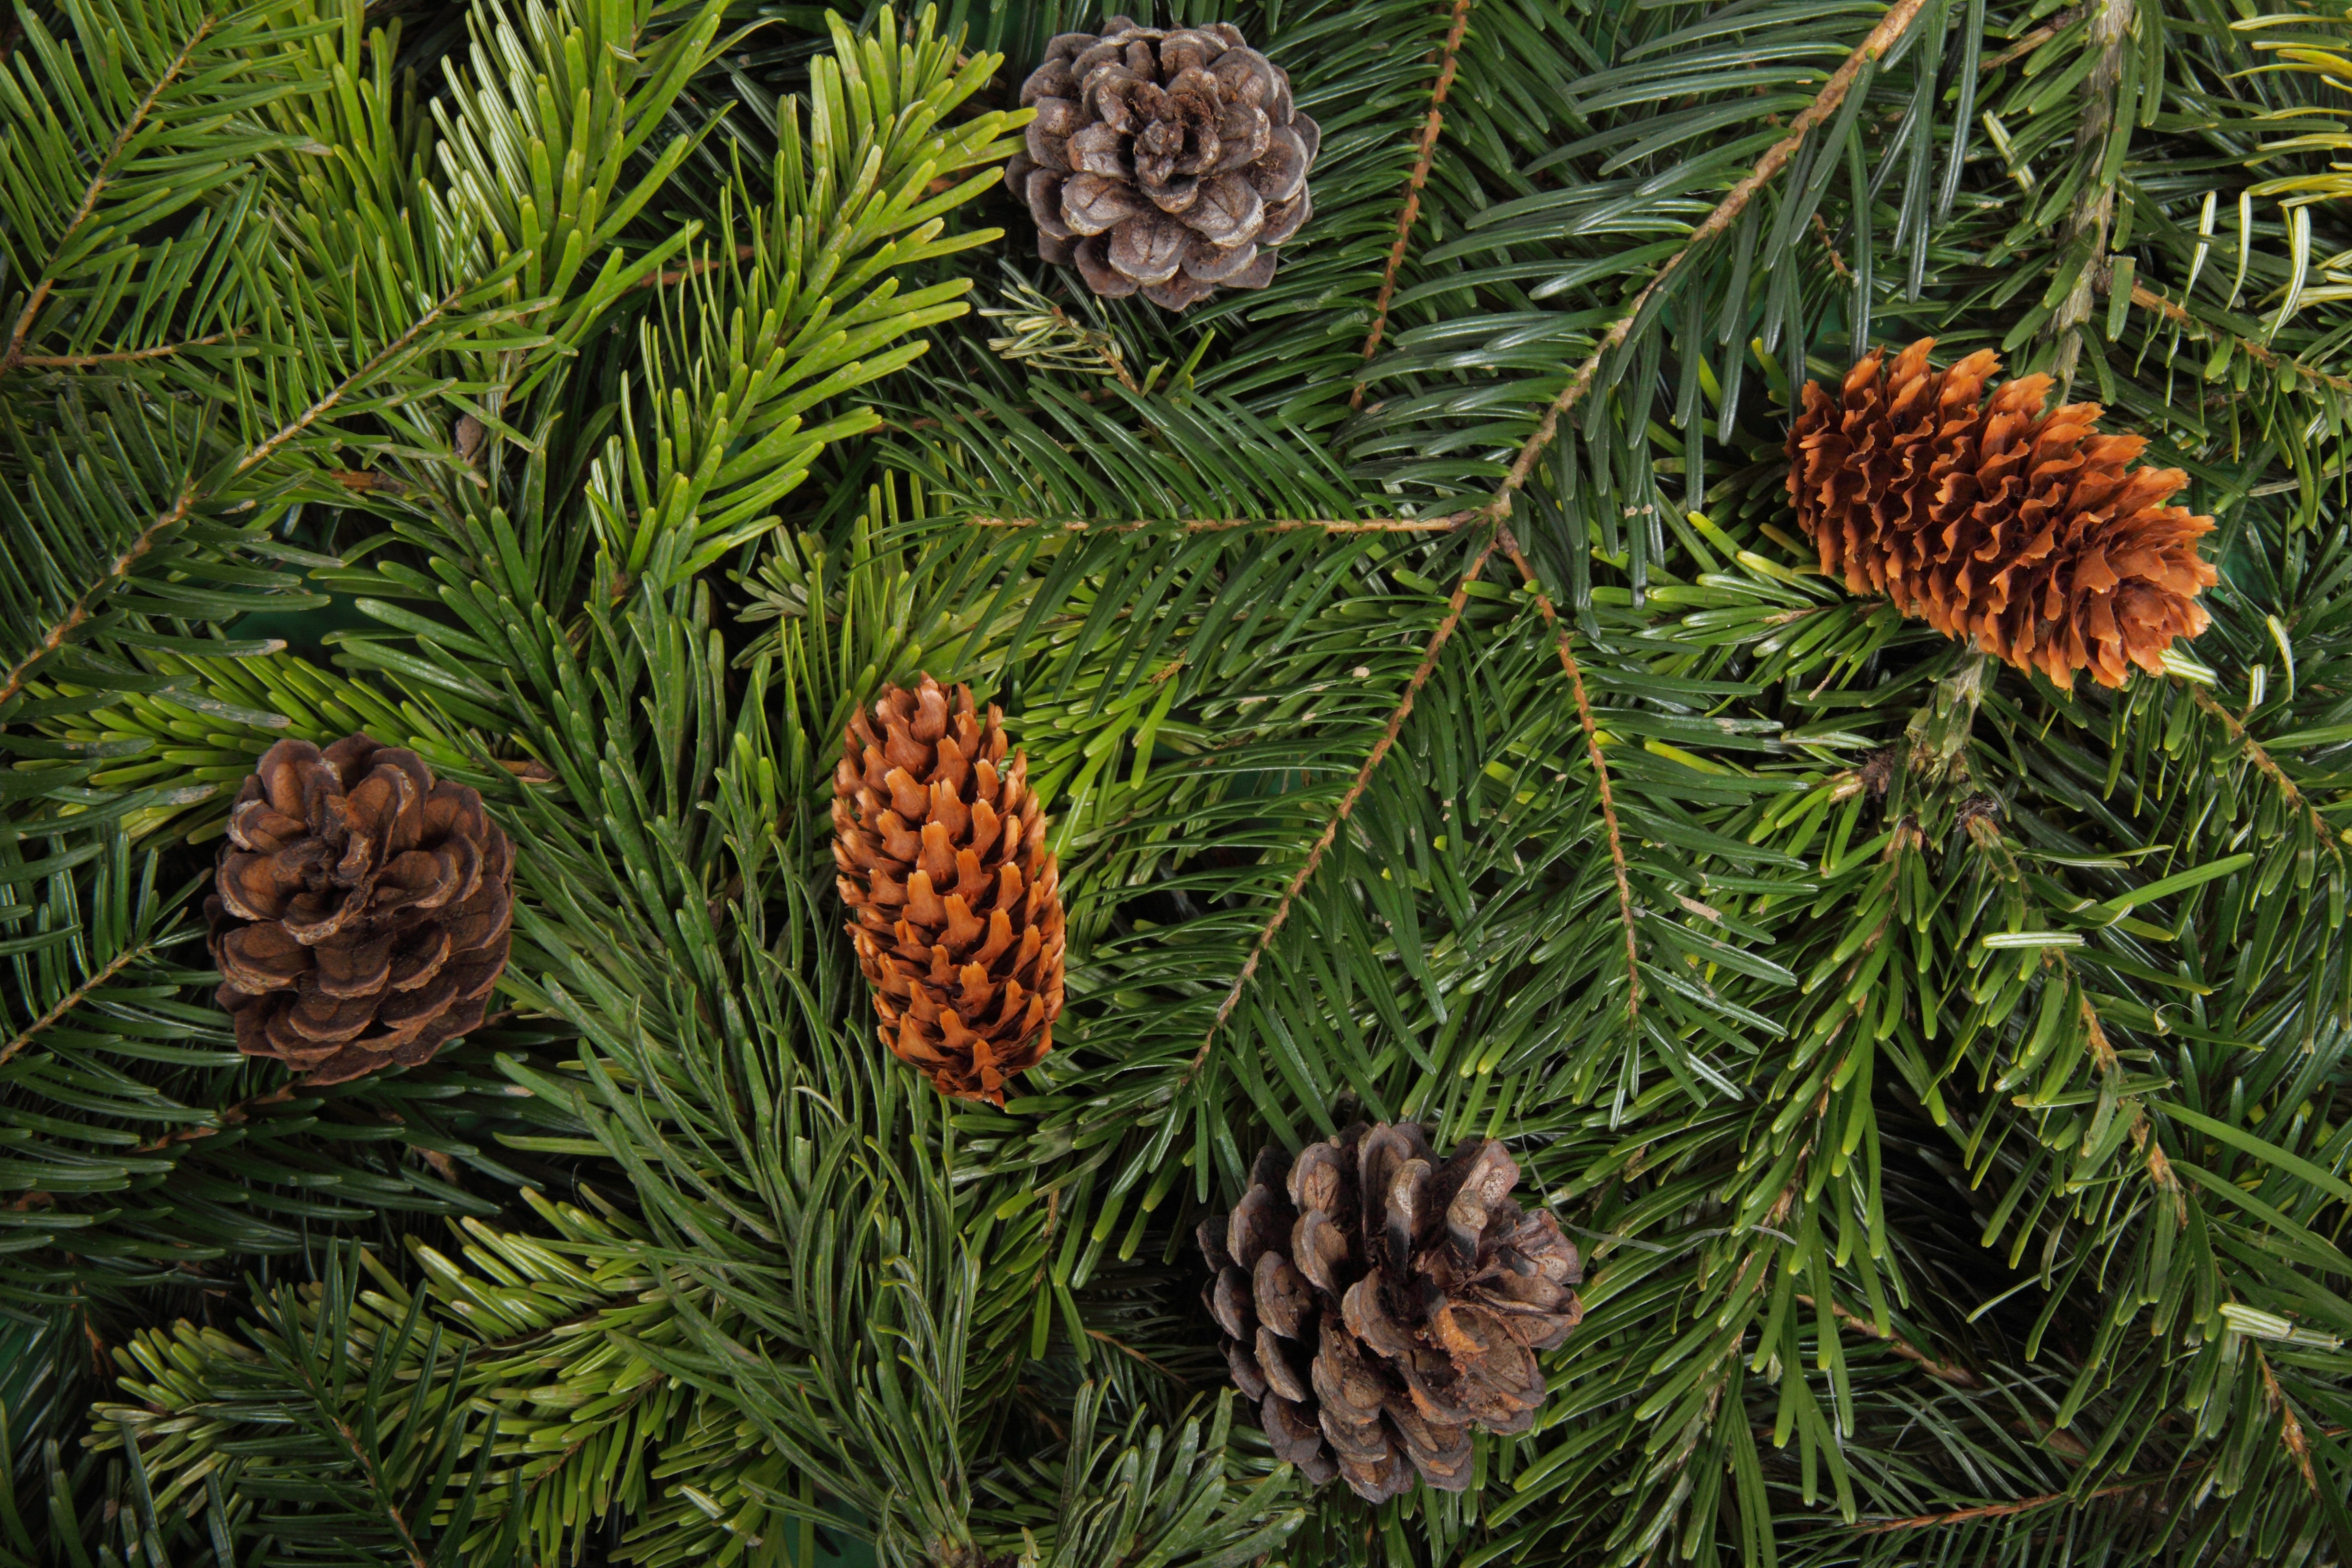
tree, nature, forest, branch, needle, plant, wood, leaf, flower, pine, pattern, green, evergreen, cone, botany, christmas, fir, flora, season, conifer, spruce, xmas, larch, ecosystem, pine family, woody plant, land plant, conifer cone